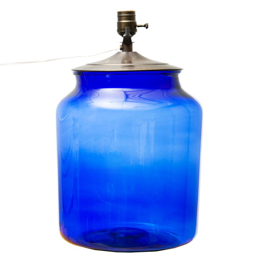
our recycled glass mason jars have been converted into stunning table lamps .